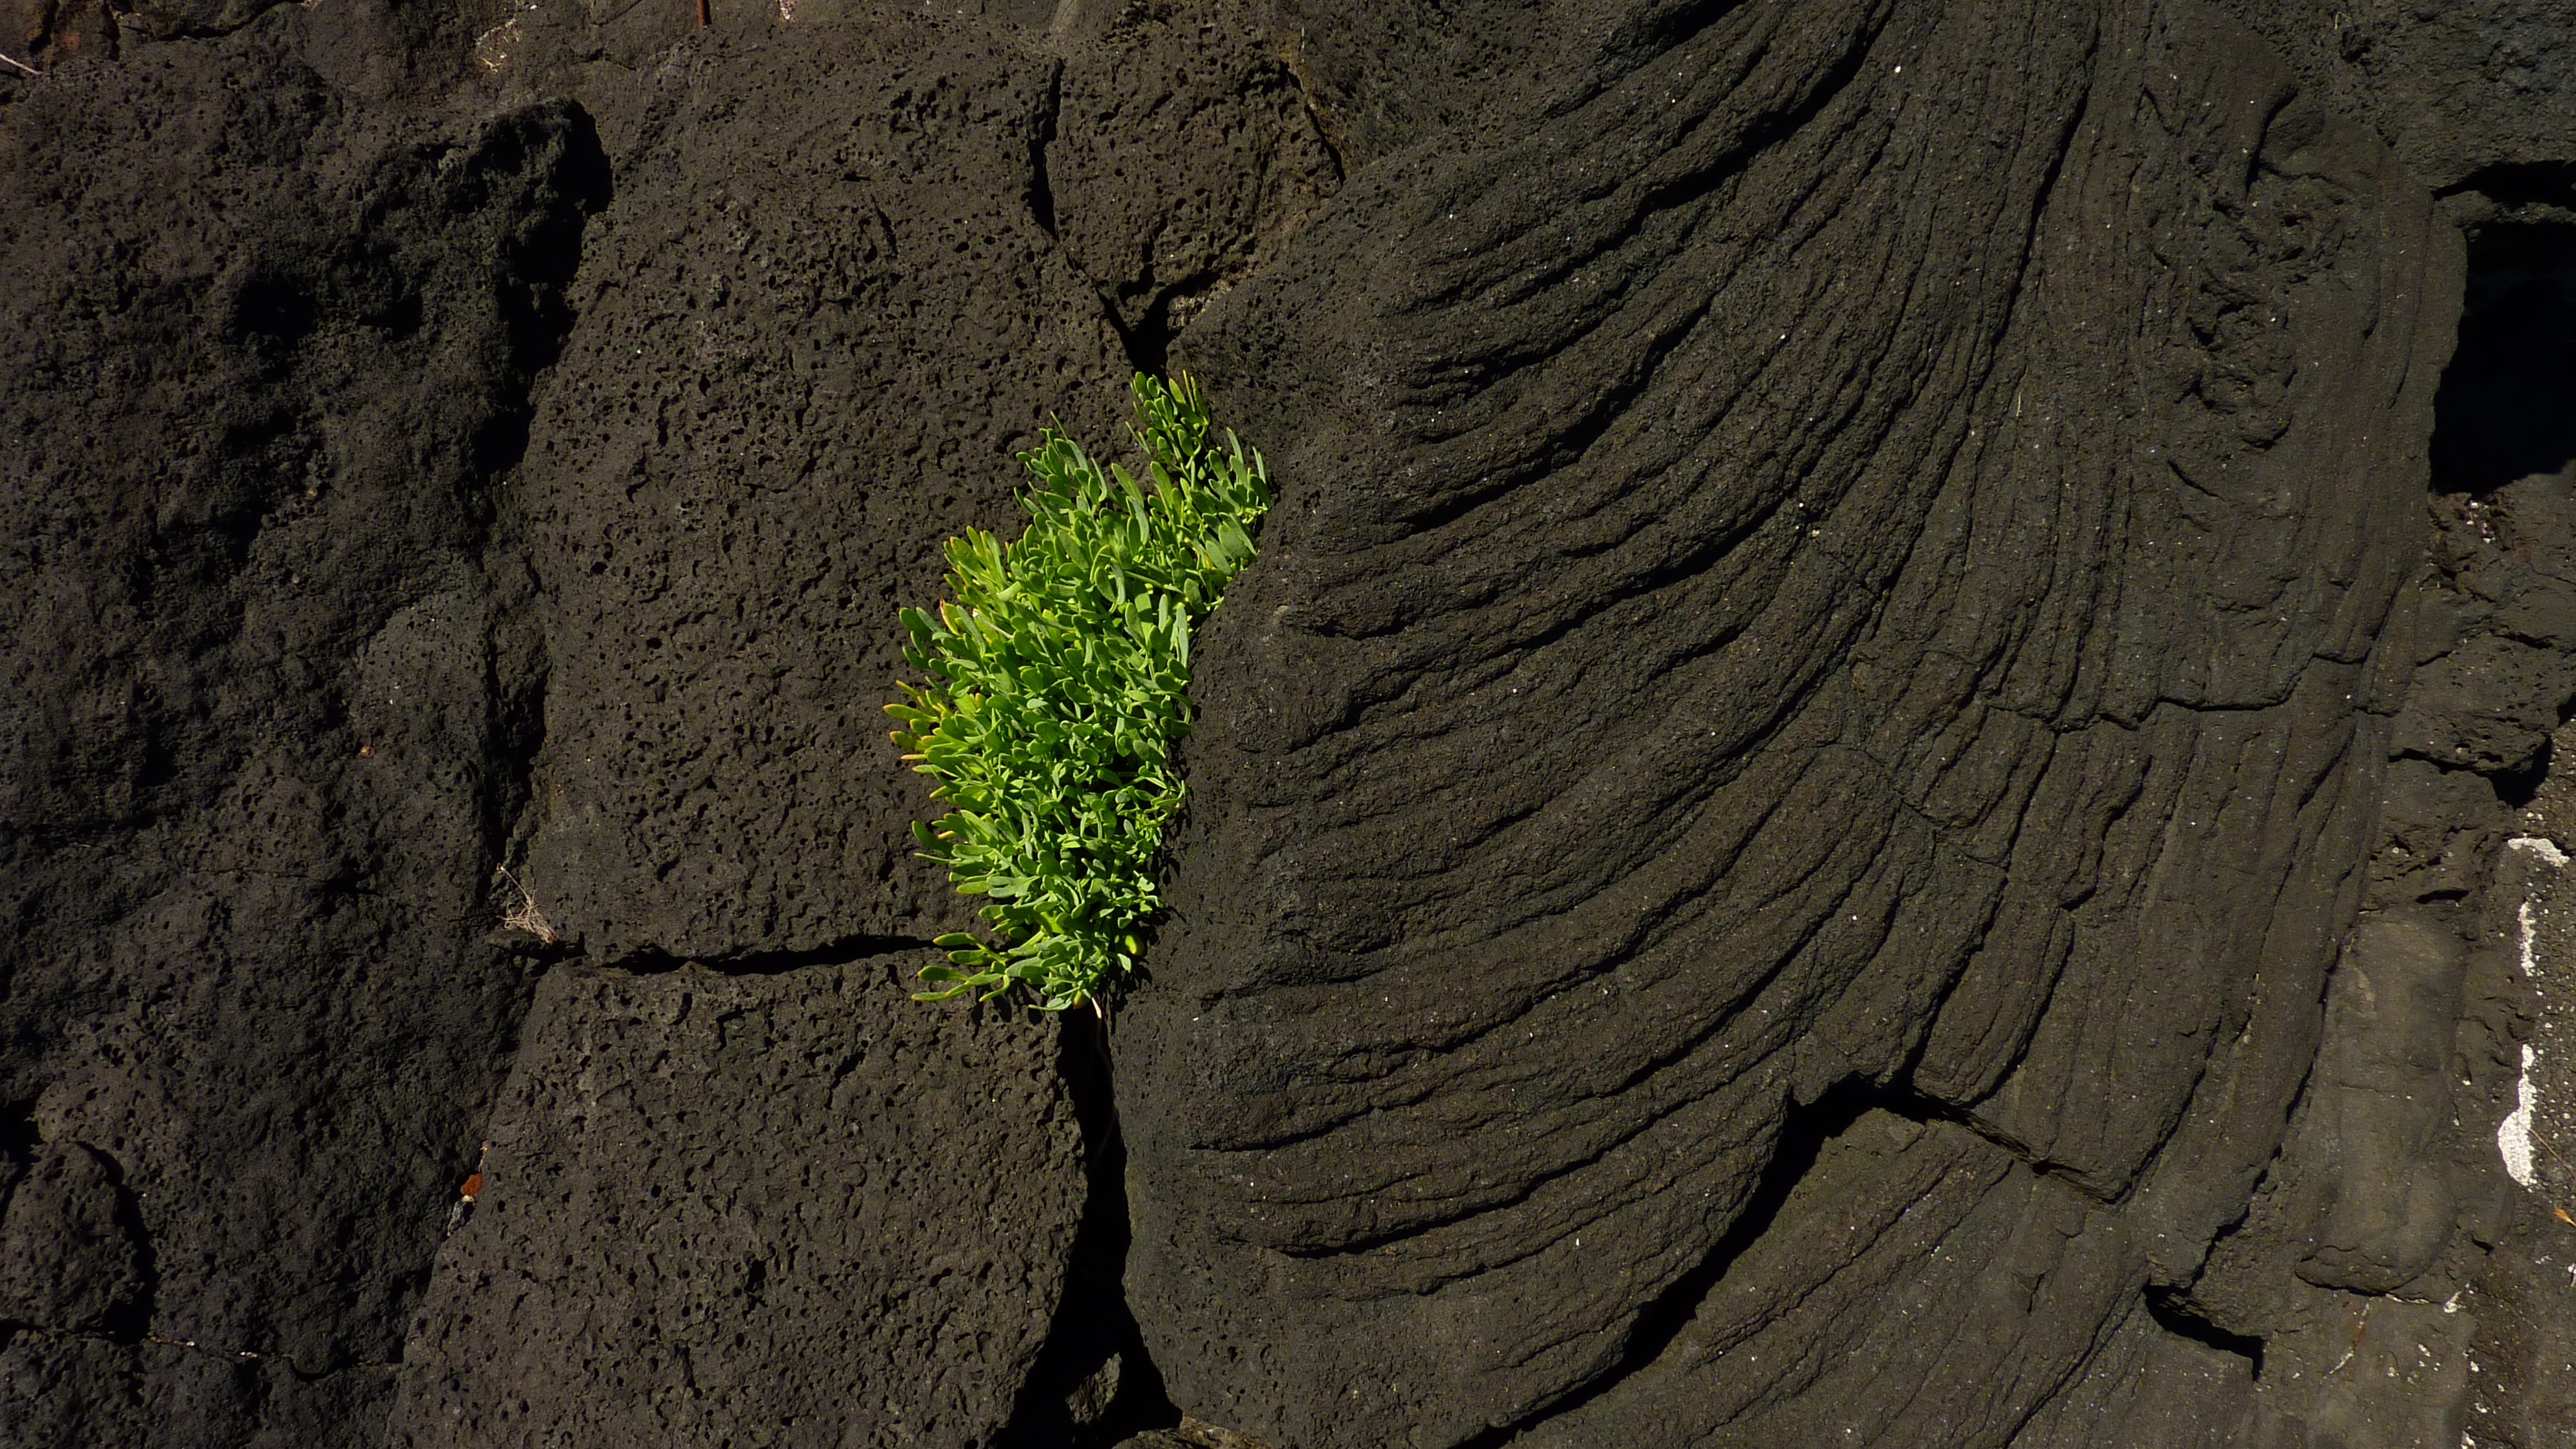
tree, rock, plant, wood, texture, leaf, trunk, wall, soil, terrain, material, geology, temple, lava, volcanic rock, lava rock, ancient history, woody plant, geological phenomenon